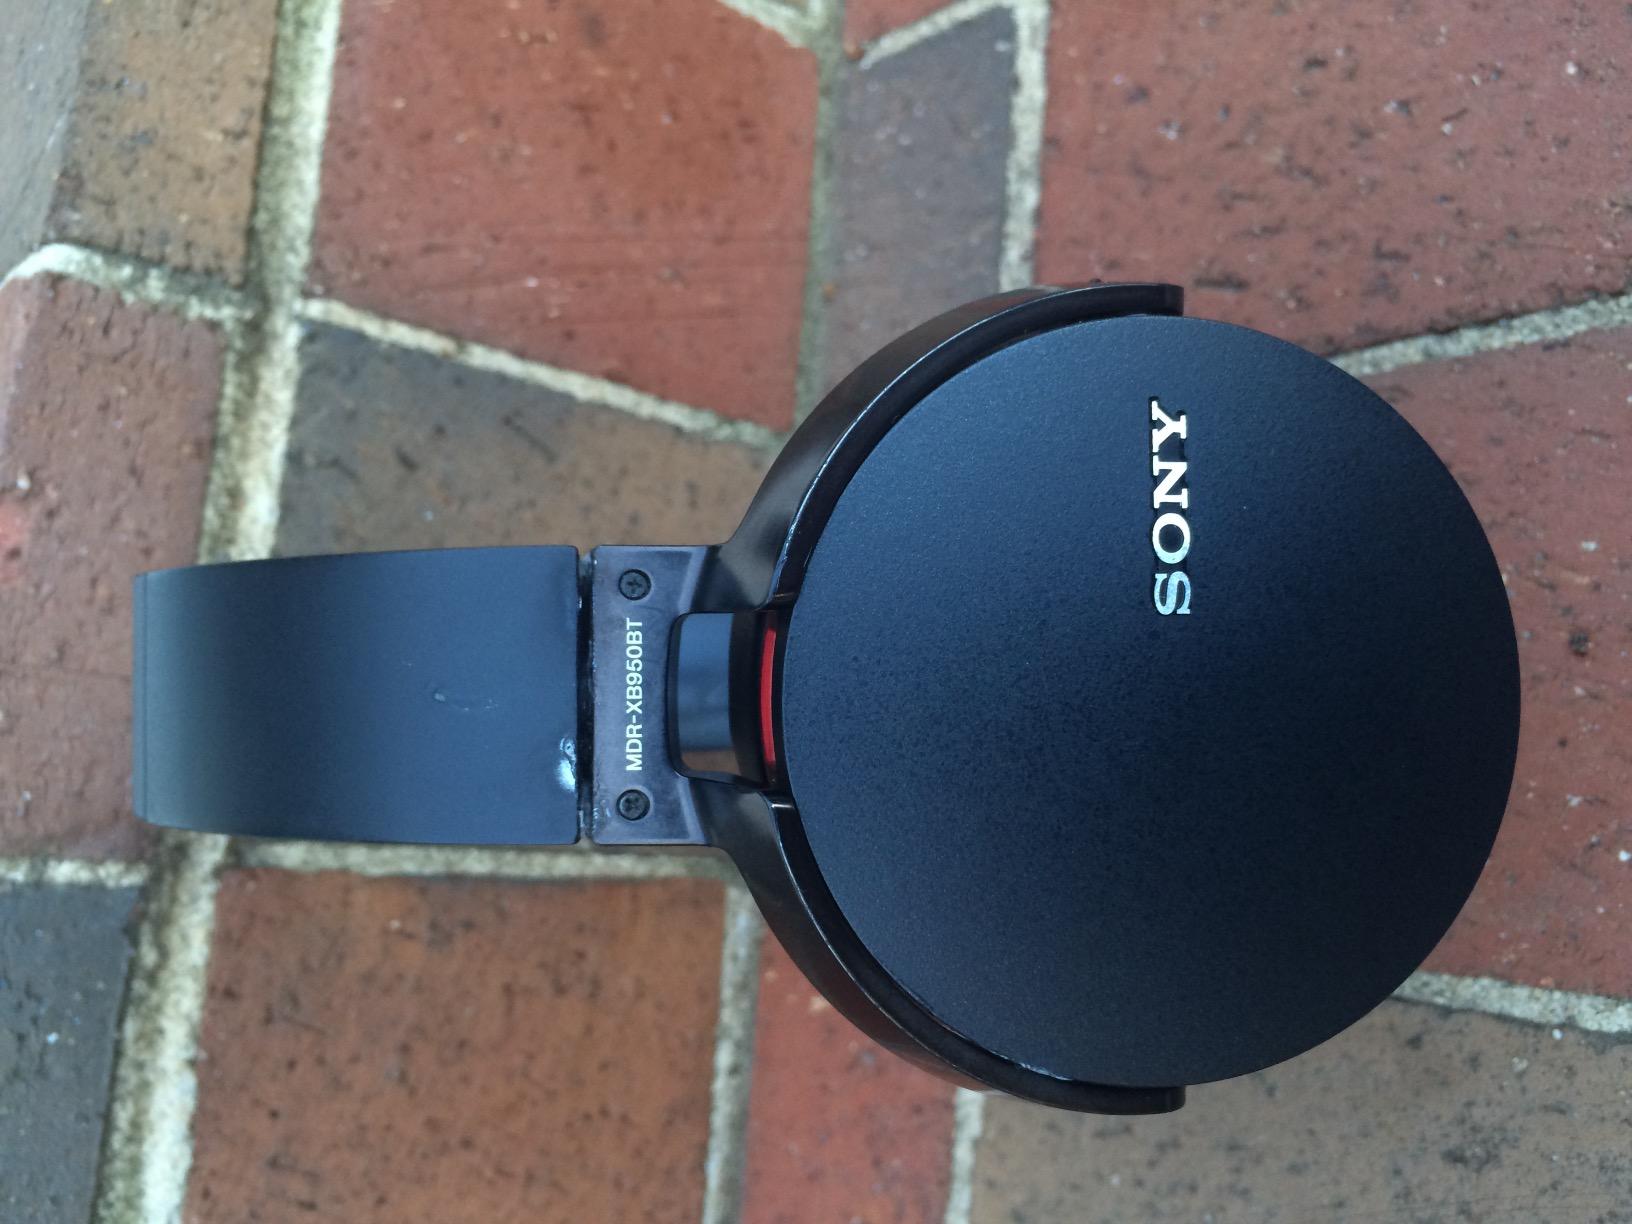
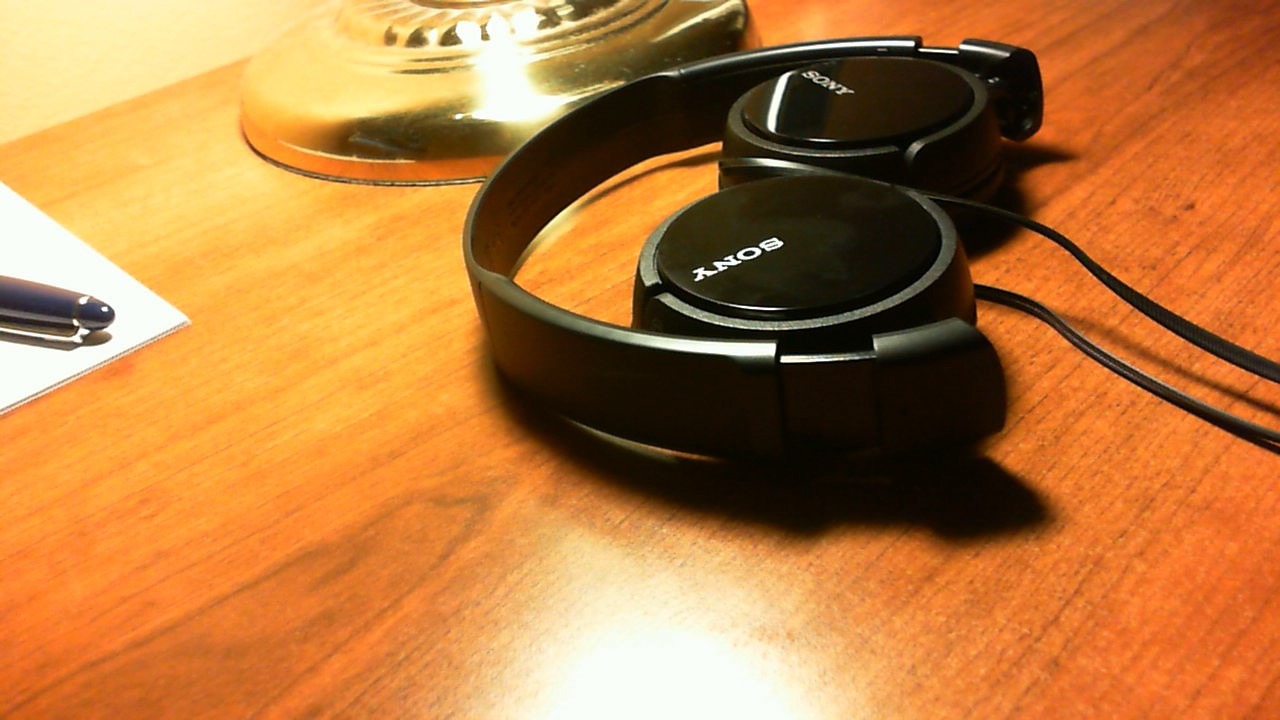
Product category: headphones
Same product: no